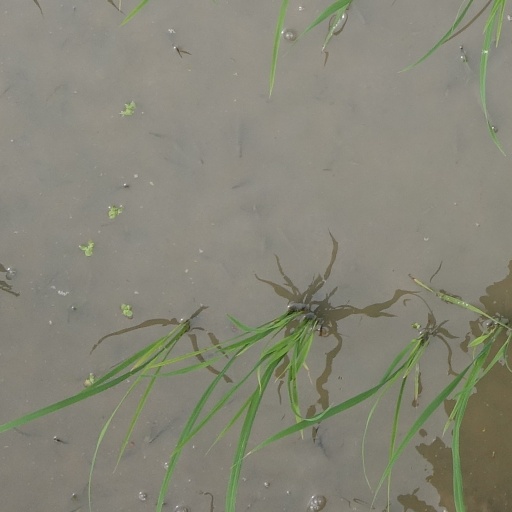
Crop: rice